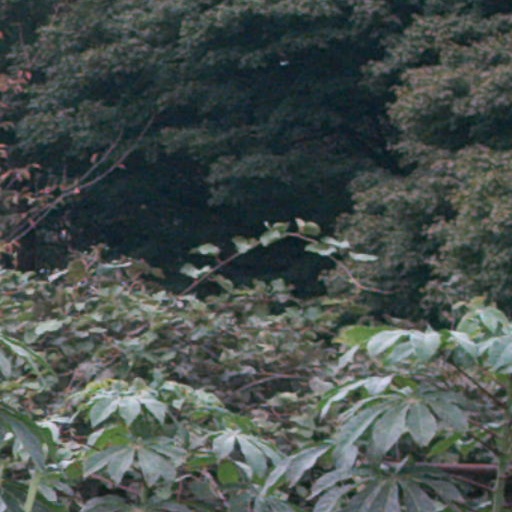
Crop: cassava